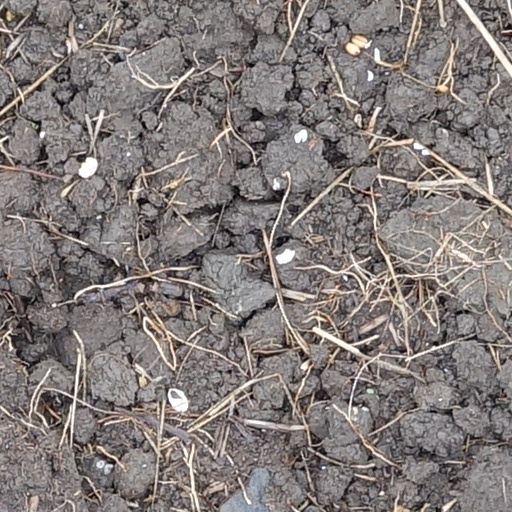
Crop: wheat